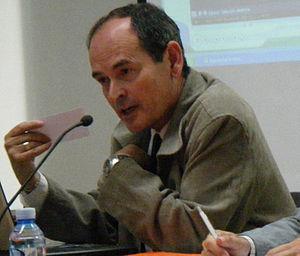
José María Sánchez Carrión, né le 1ᵉʳ août 1952 à Carthagène, est un linguiste, spécialiste de la langue basque, de la sociolinguistique et de la linguistique historique et un académicien espagnol.